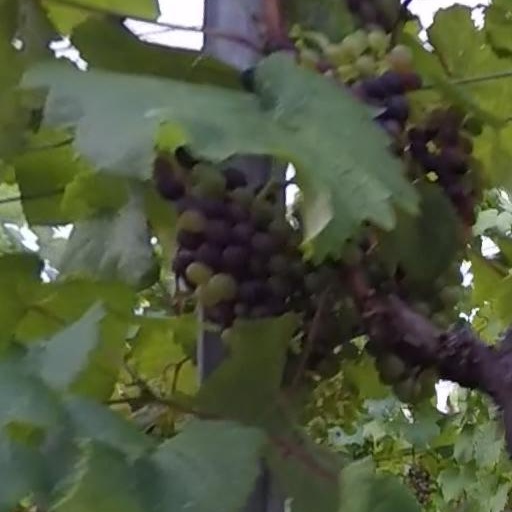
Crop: grape